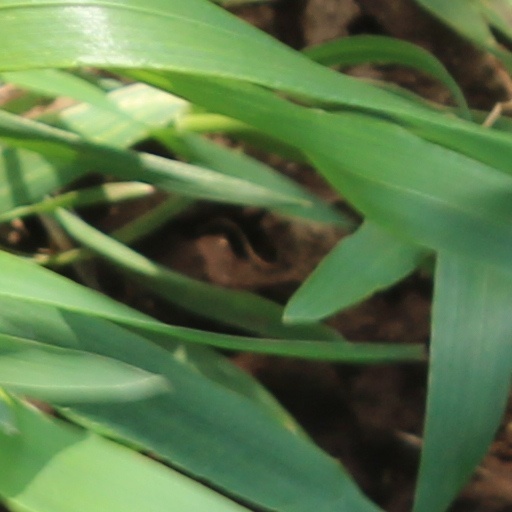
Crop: wheat